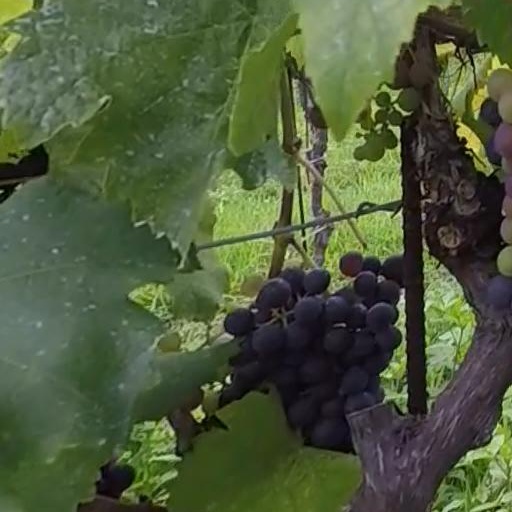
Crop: grape